Melissa Perrine

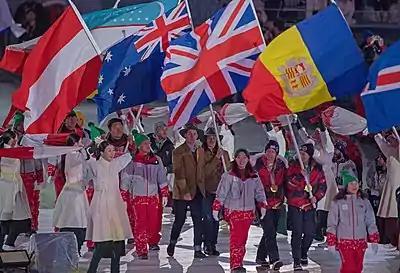
Perrine and guide Christian Geiger carry the Australian flag in the PyeongChang 2018 closing ceremony

She was selected to compete at the 2018 Winter Paralympics, her third Games. At the Games, she won her first Paralympic medal by winning the bronze medal in the Women's Combined Visually Impaired with her guide Christian Geiger, who is also her coach. The following day she won the bronze medal in the Women's Giant Slalom visually Impaired. She had three other top five finishes - fourth in the Women's Slalom Visually Impaired and fifth in both the Women's Downhill Visually Impaired and Women's Super-G Visually Impaired. Perrine was given the honour of the Closing Ceremony flag bearer due to her competing at three Winter Games and winning two bronze medals in PyeongChang.